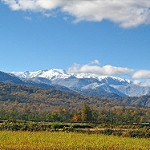
Scene: Outdoor